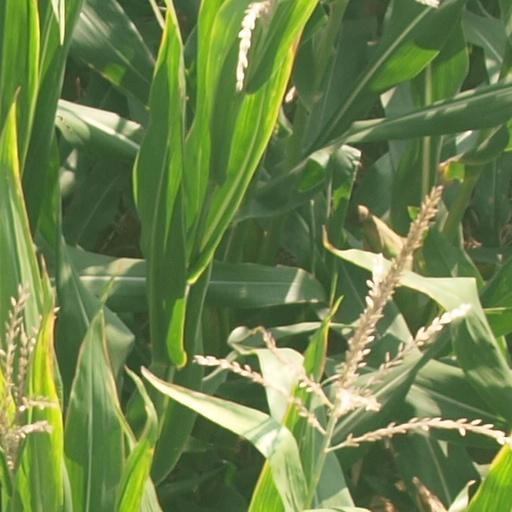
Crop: maize; corn